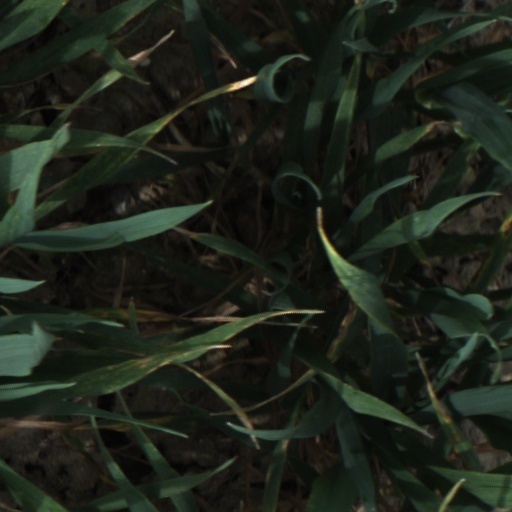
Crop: wheat